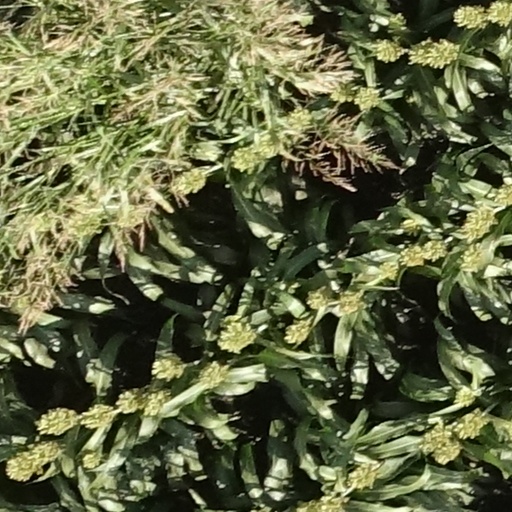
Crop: sorghum